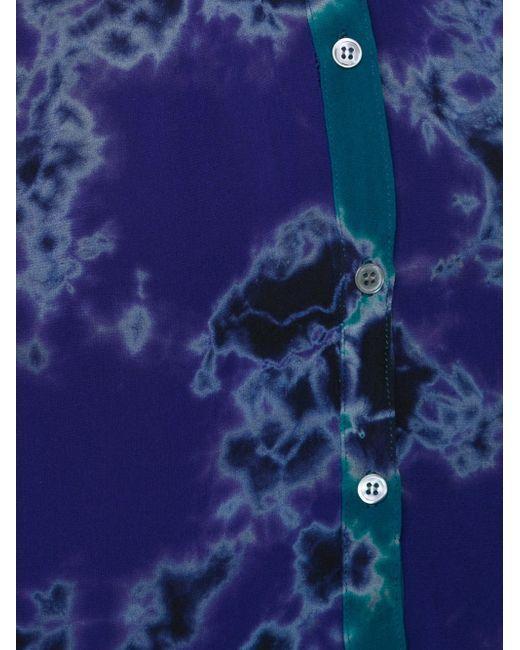
Blaue geknöpfte Krawattenbluse in Schwarz und Grün, Freizeitkleidung